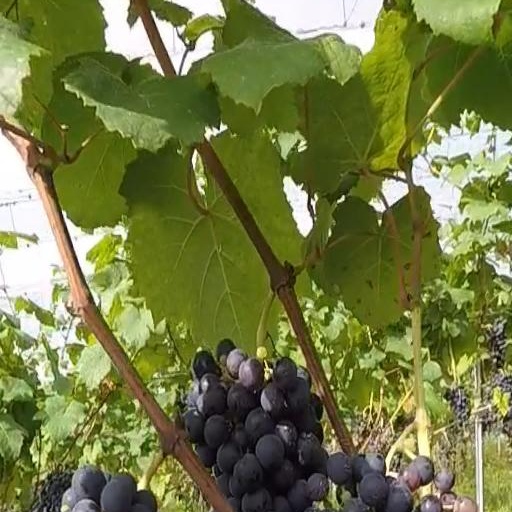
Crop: grape